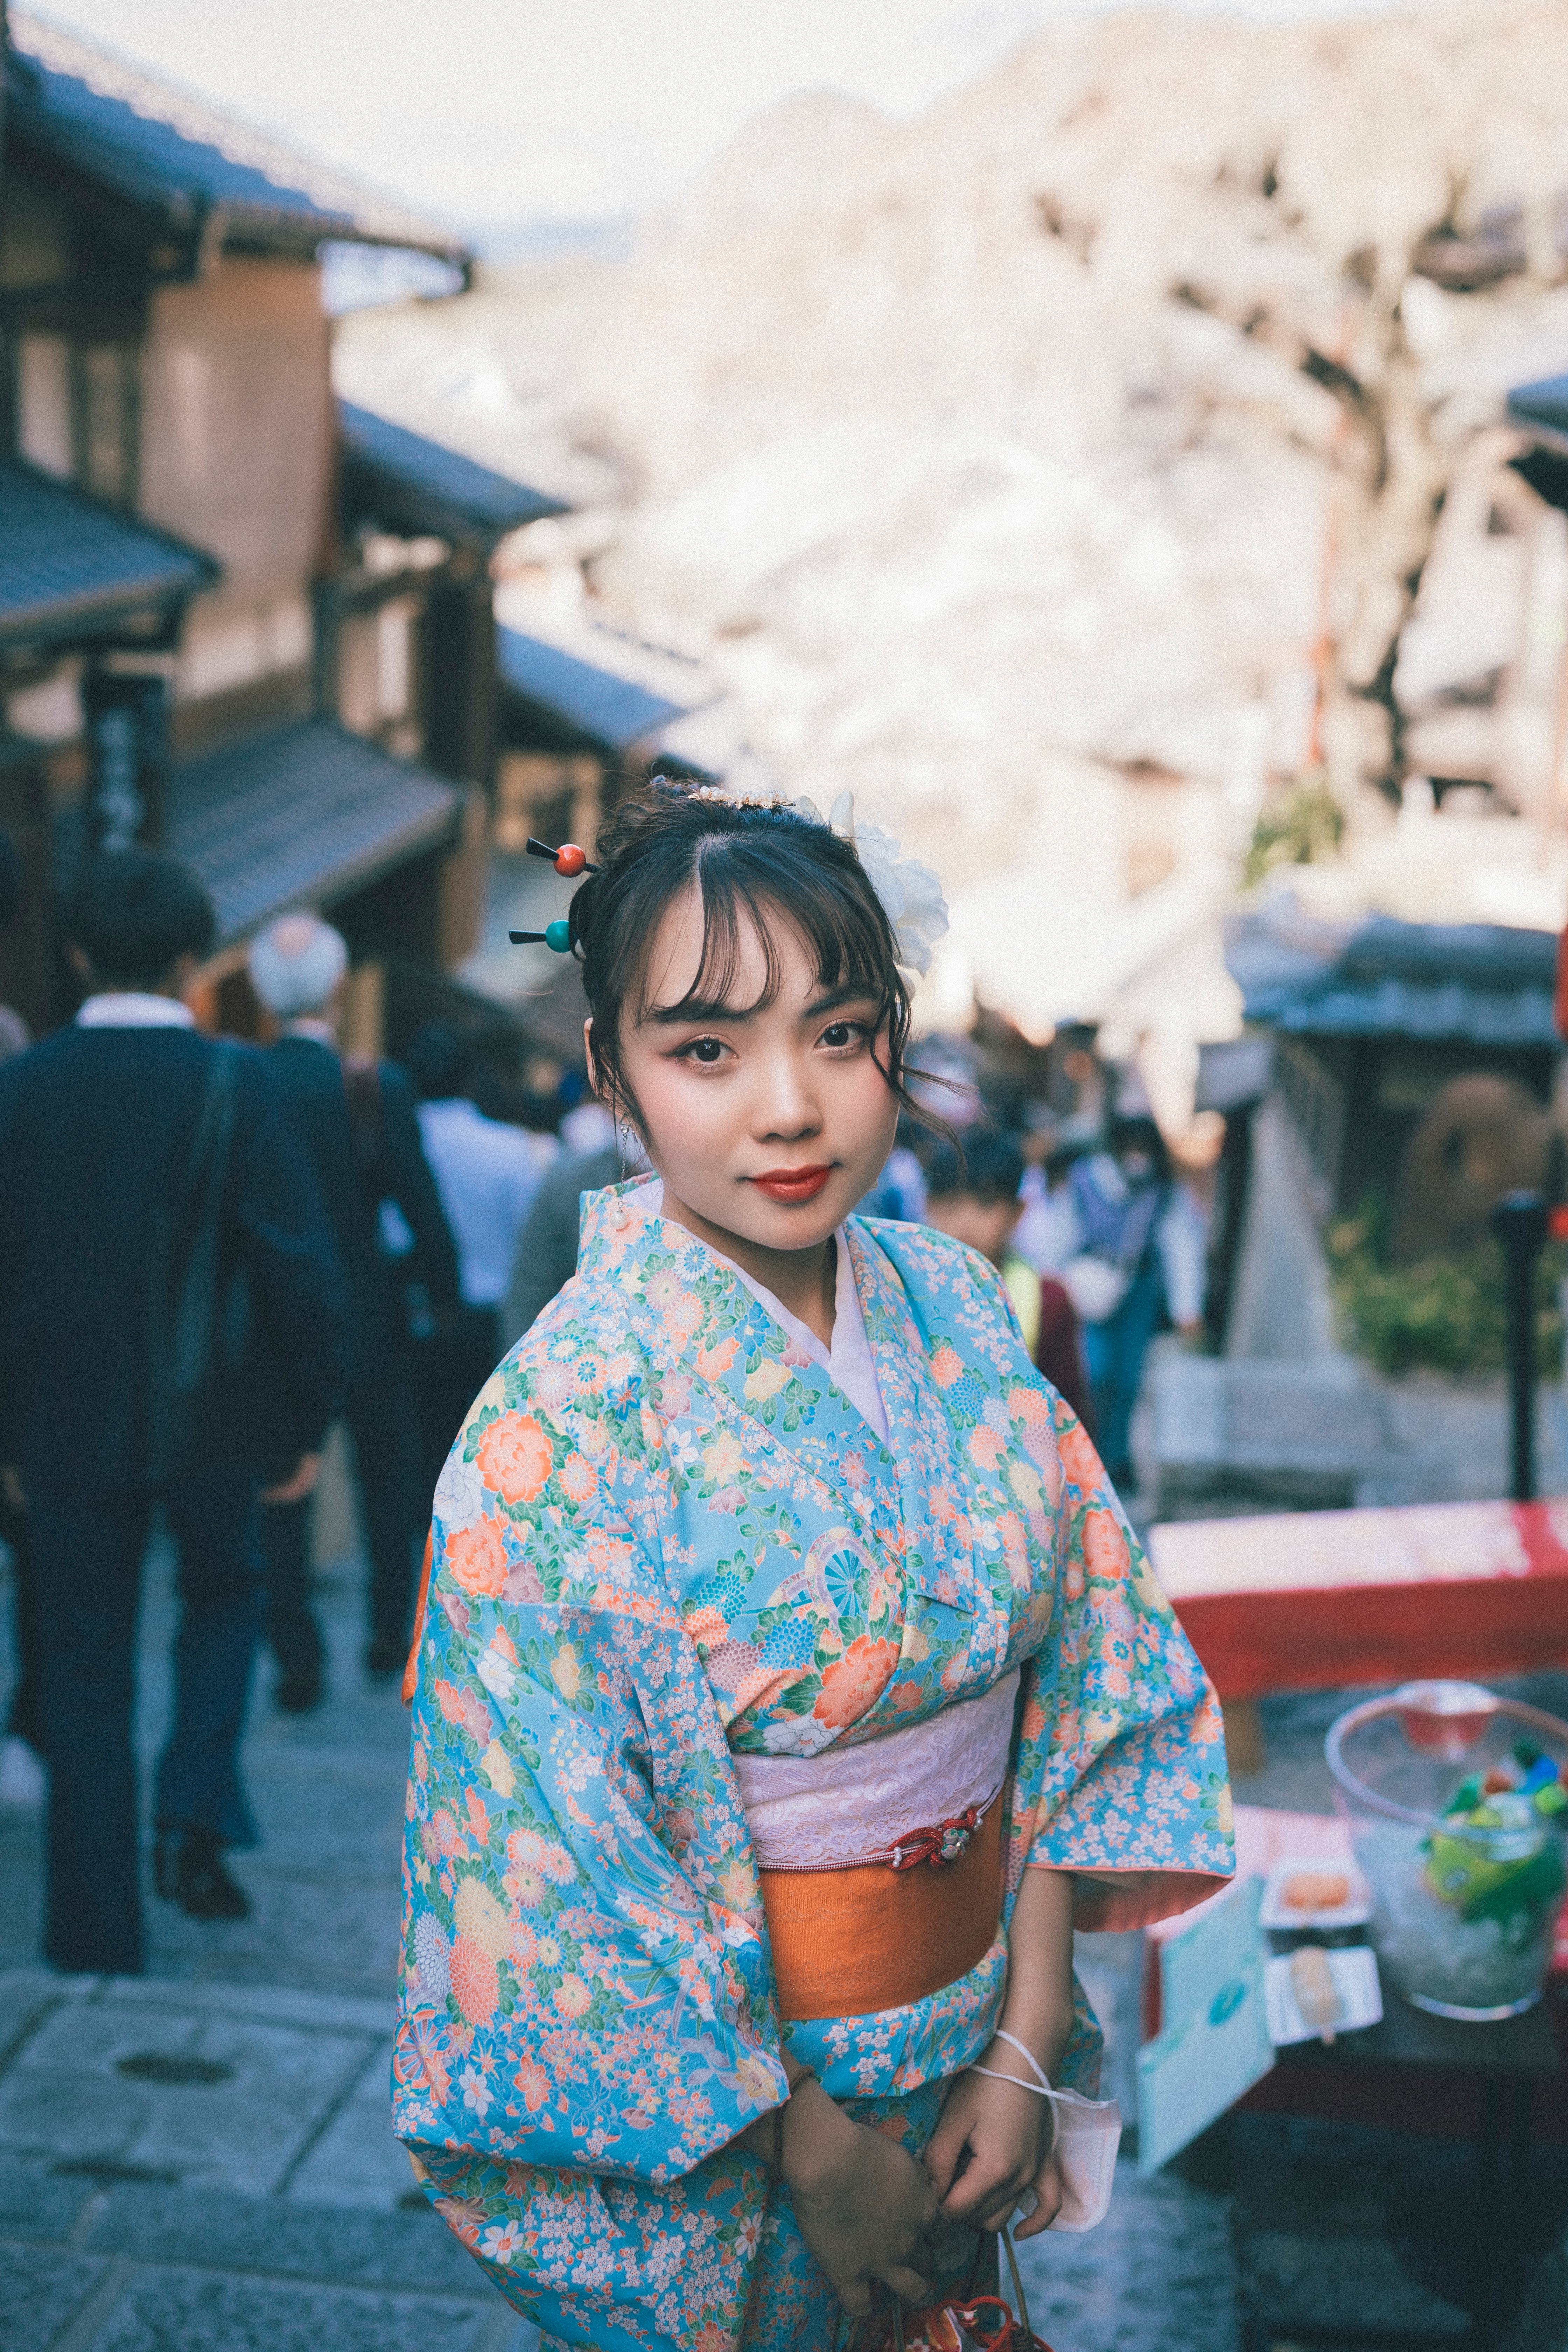
woman, temple, textile, street fashion, travel, leisure, beauty, fashion design, electric blue, road, tree, event, waist, city, human leg, street, spring, jewellery, tradition, sitting, tourism, kimono, abdomen, necklace, child, fun, blossom, belt, vacation, portrait photography, pedestrian, costume